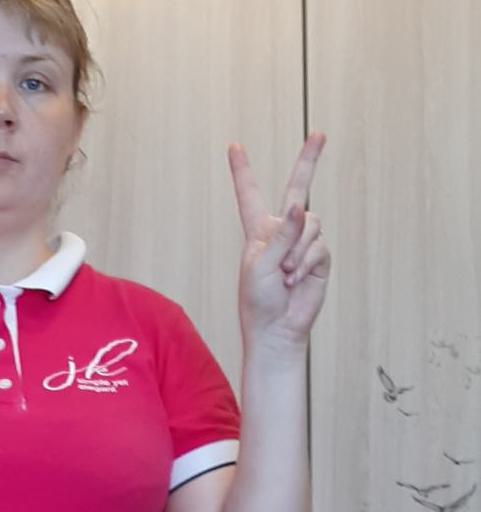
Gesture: peace